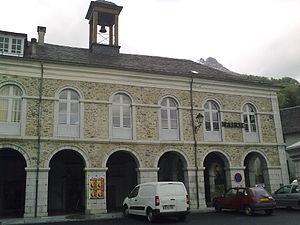
Bedous, France
Bedous est une commune française, située dans le département des Pyrénées-Atlantiques en région Nouvelle-Aquitaine.